Maidreamin

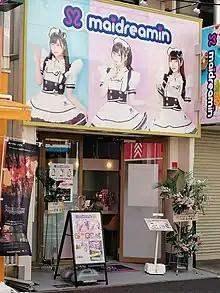
Exterior of maidreamin maid cafe

In 2017, Maidreamin received the TripAdvisor Certificate of Excellence for 5 of its stores.